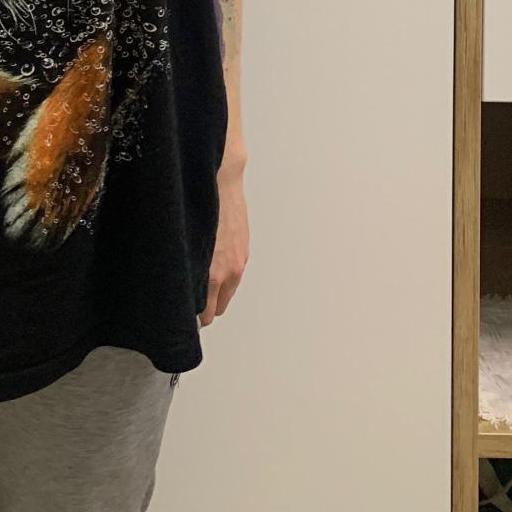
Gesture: no_gesture